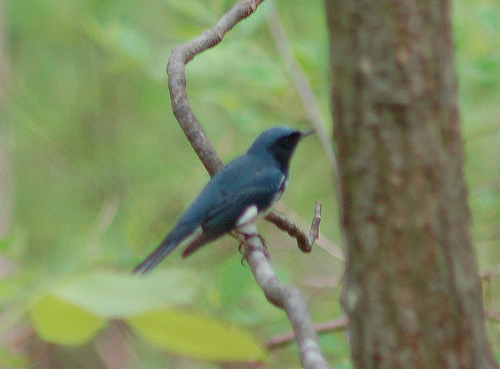
small blue bird with black spot of feathers by the eye and white patches on the body.
blue bird with black face, white underbelly and long outer rectrices.
a small black bird with white patches on its wings and chest.
this is a blue bird with a white wing and a black head.
this bird has a blue back and wing, with a little pointy bill.
a blue small bird with a small beak and a very large blue feather tail.
a small bird with a blue/grey head, body, wings, and wingtips with a bit of black on the neck.
this bird is green, black, and white in color, with a black beak.
this particular bird has a belly that is blue with white patchessmall blue bird with black cheek patches.
Species: Black Throated Blue Warbler